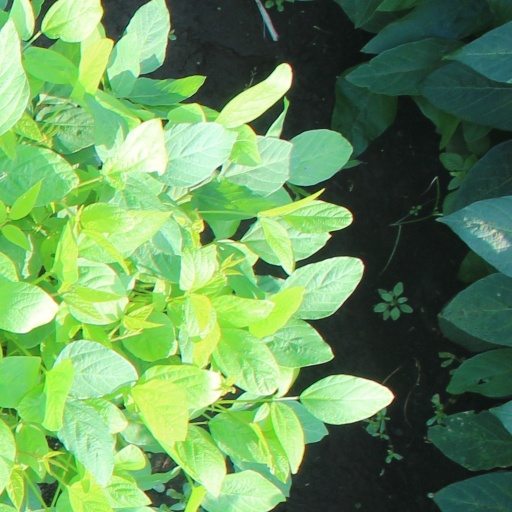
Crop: soybean